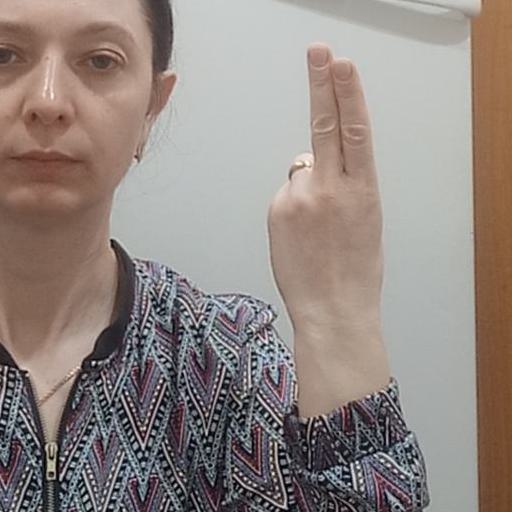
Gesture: two_up_inverted